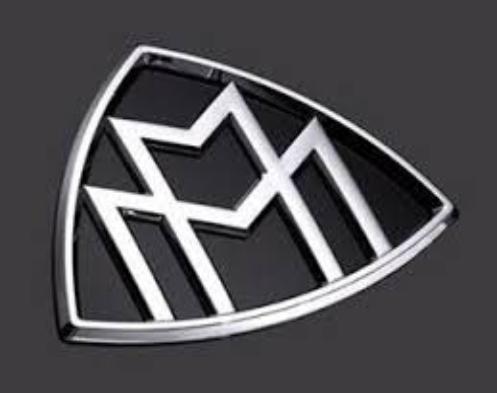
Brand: maybach-2
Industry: Transportation